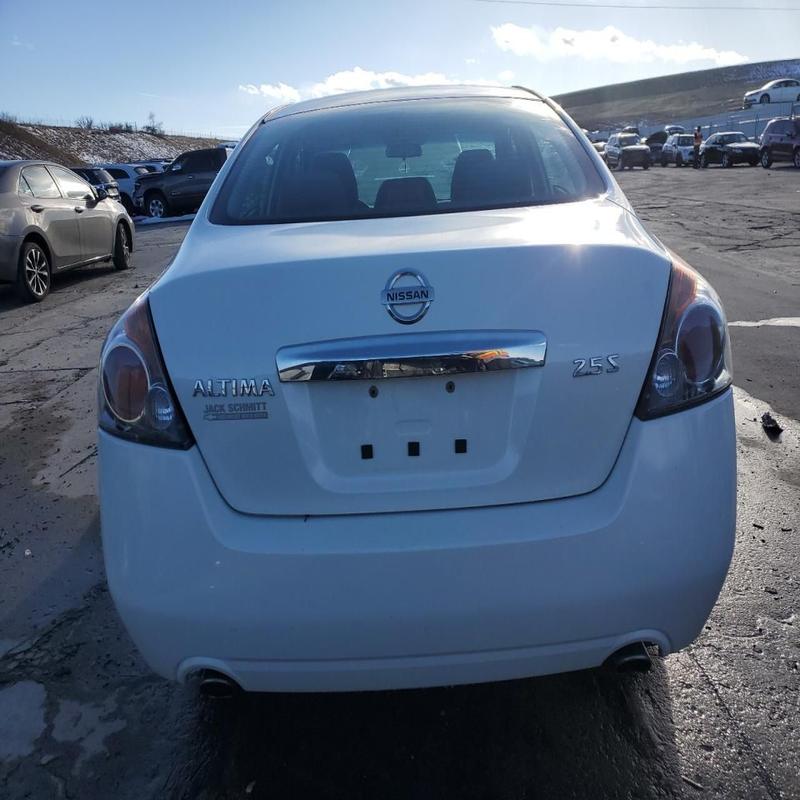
Aucun dommage détecté.
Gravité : aucun